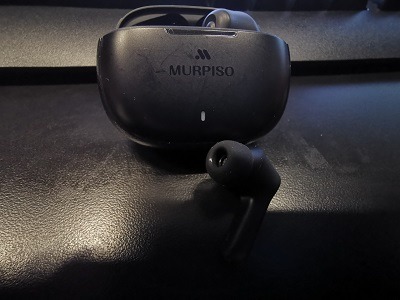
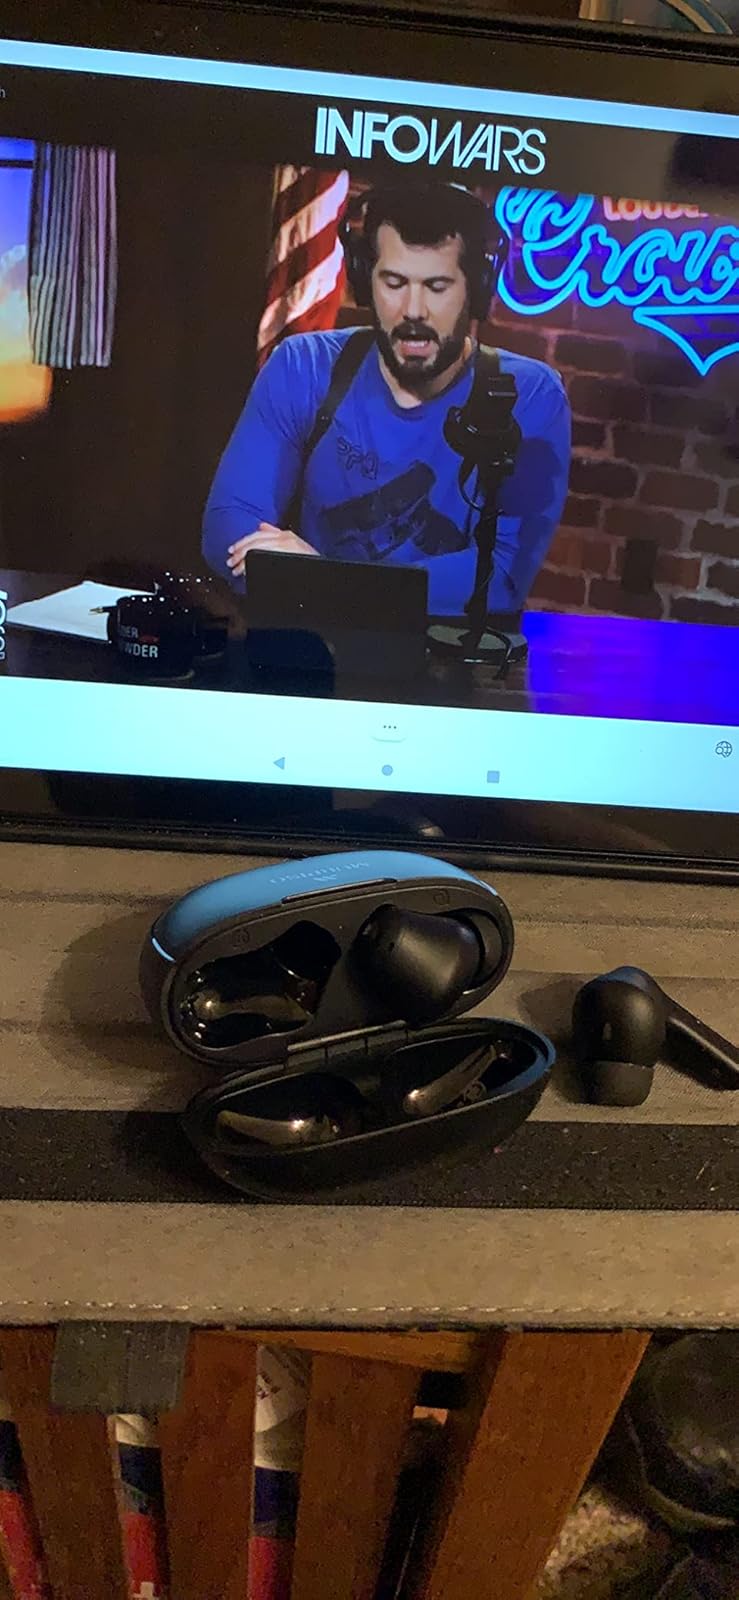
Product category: earbuds
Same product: yes